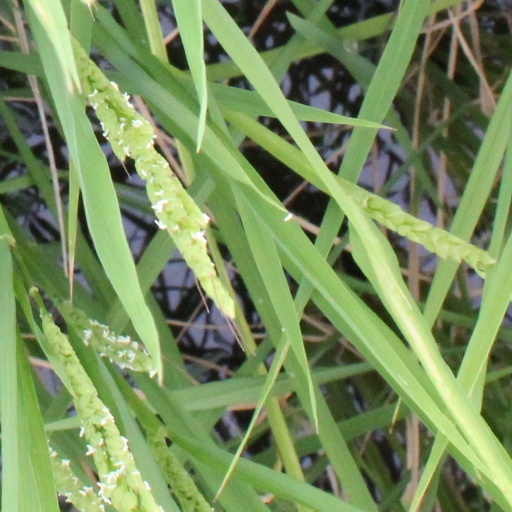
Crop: rice